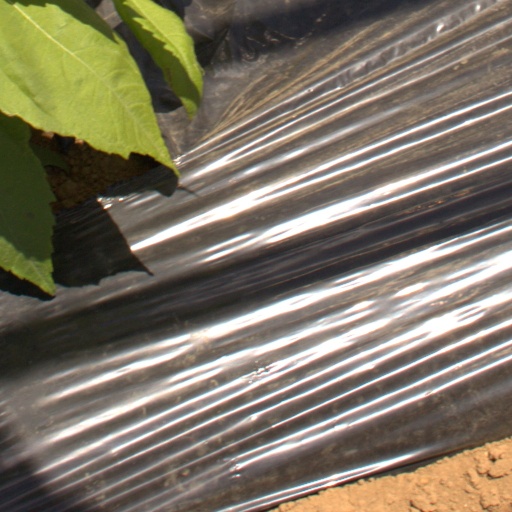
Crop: Jerusalem artichoke